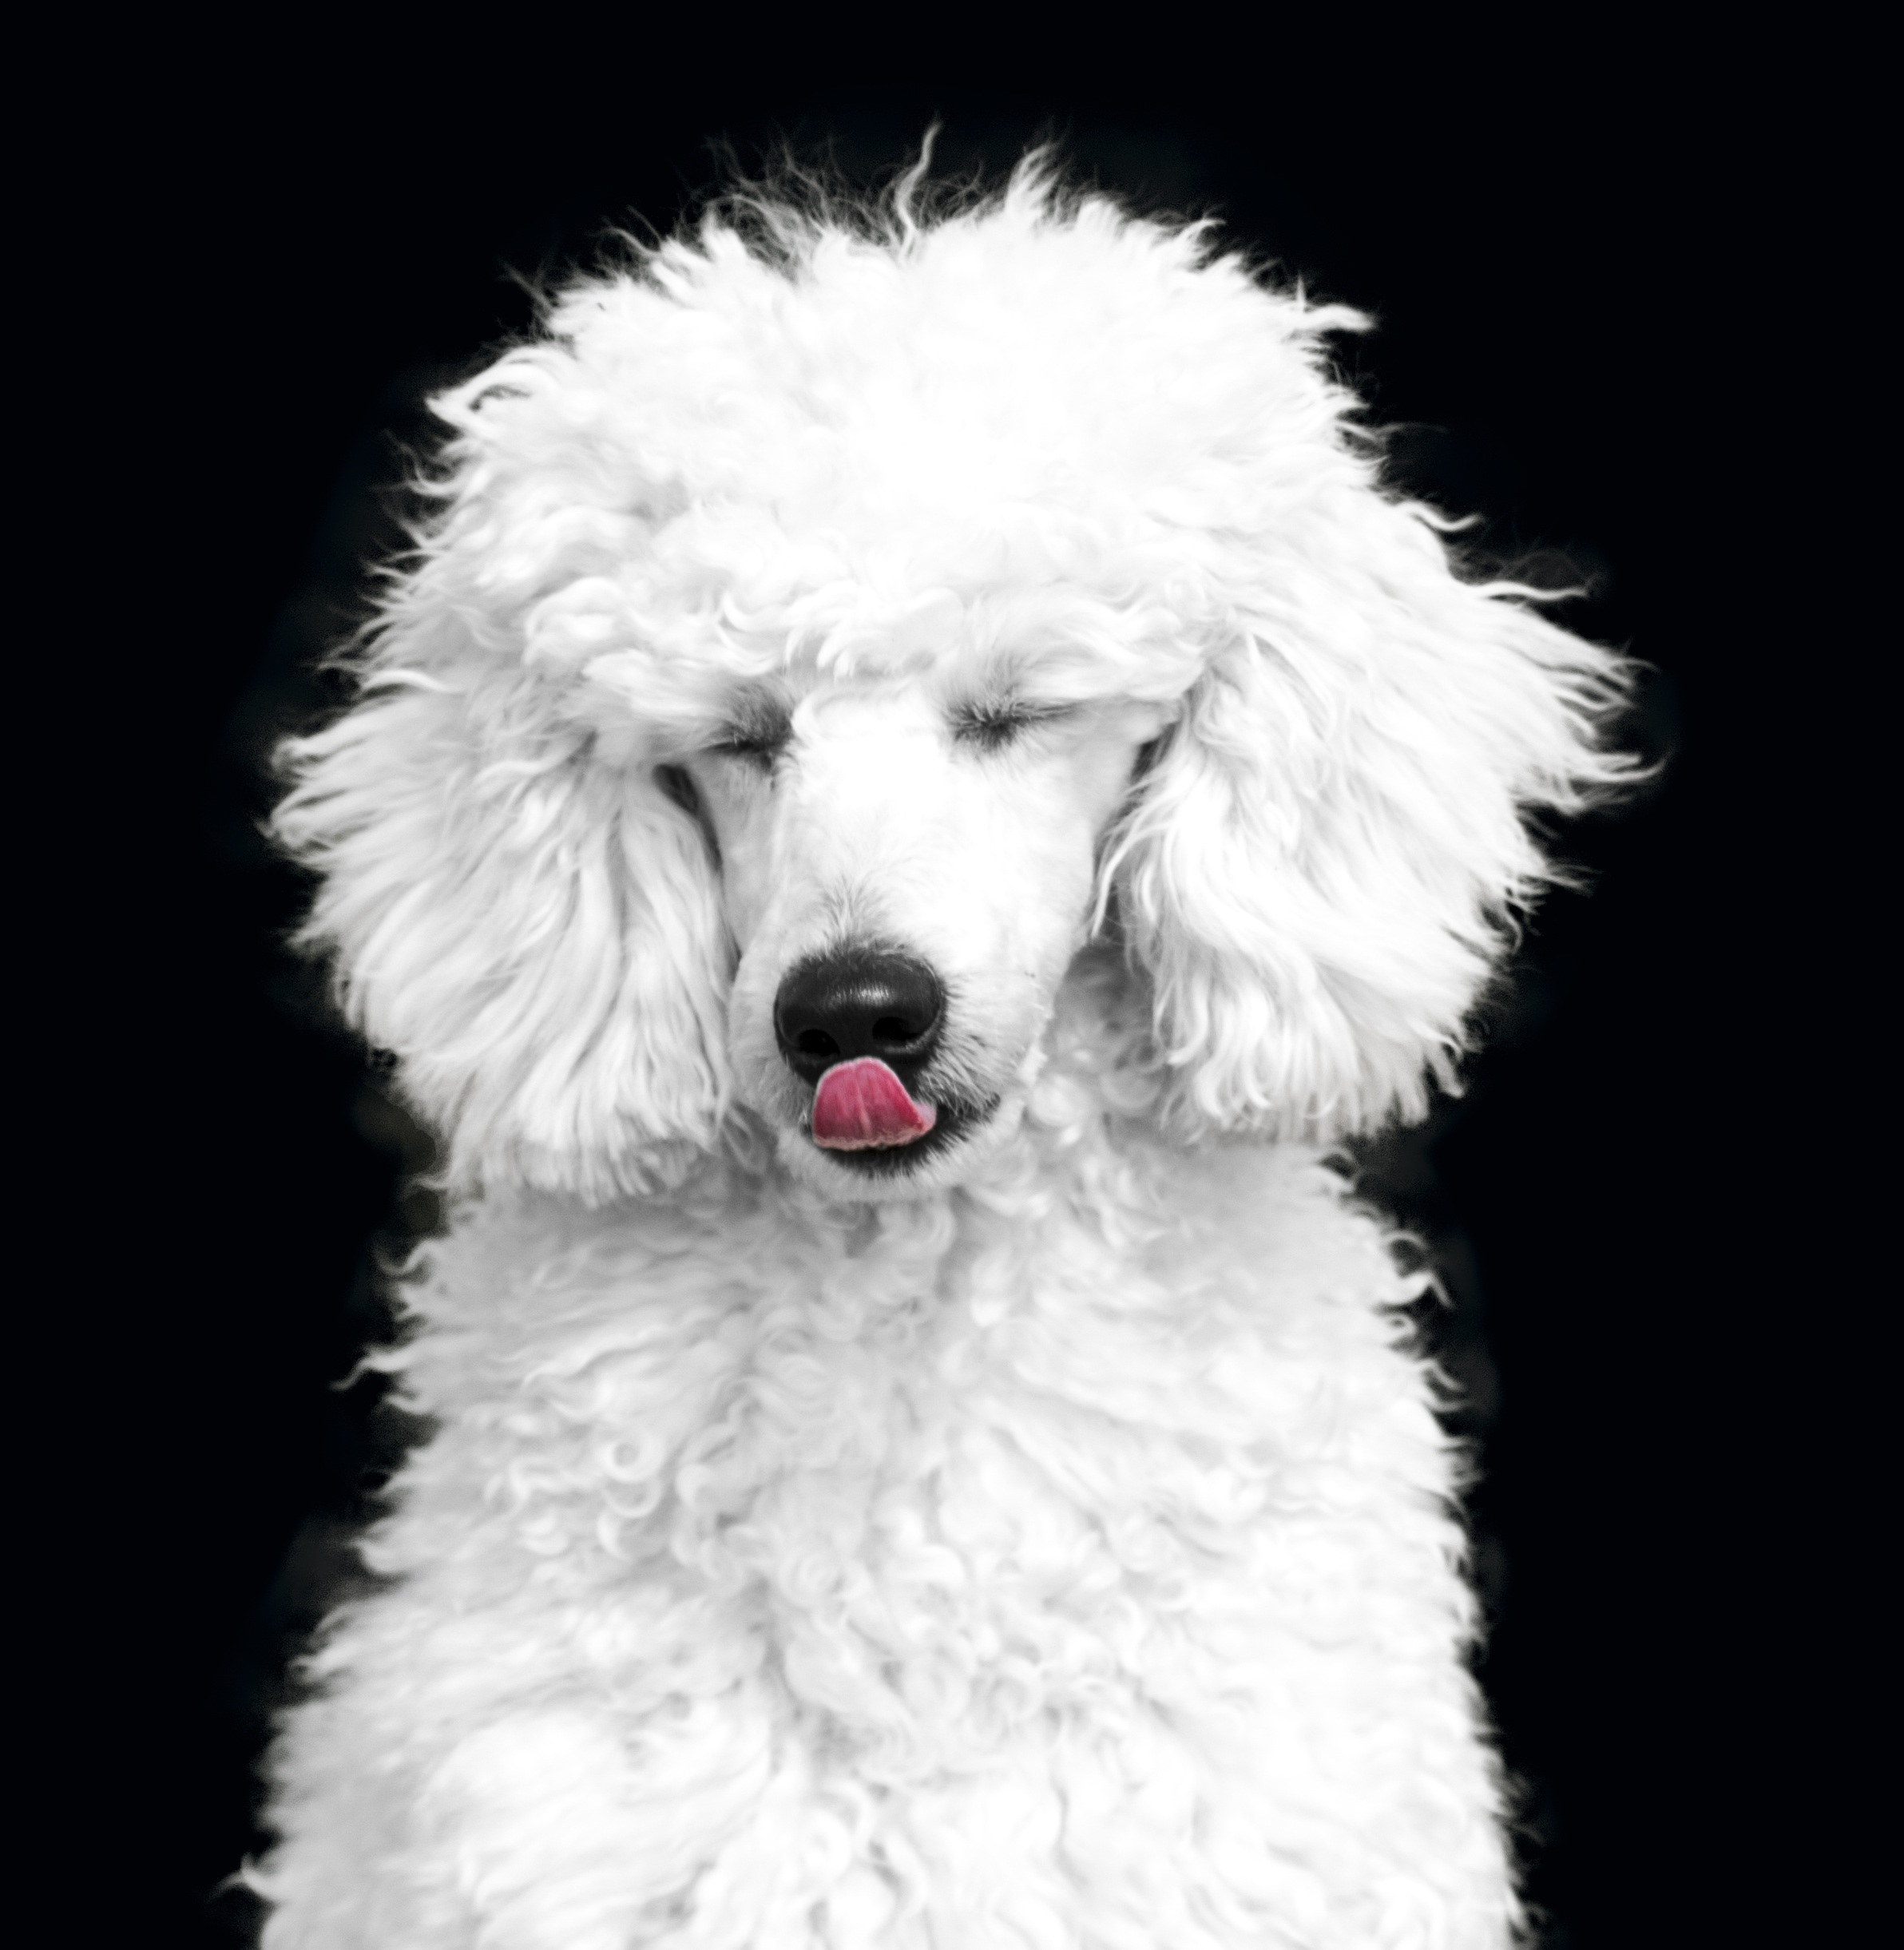
black and white, white, dog, mammal, black, poodle, vertebrate, dog breed, bichon frise, miniature poodle, goldendoodle, the poodle, the dog breed, standard poodle, bolognese, toy poodle, dog like mammal, schnoodle, dog crossbreeds, poodle crossbreed, lagotto romagnolo